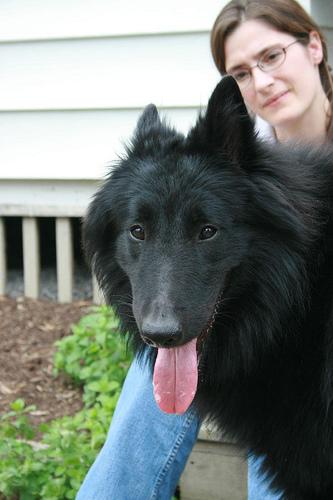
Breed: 227-n000070-groenendael